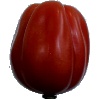
Label: tomato_heart